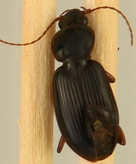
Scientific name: Synuchus impunctatus
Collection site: Harvard Forest Site (HARV), plot HARV_010